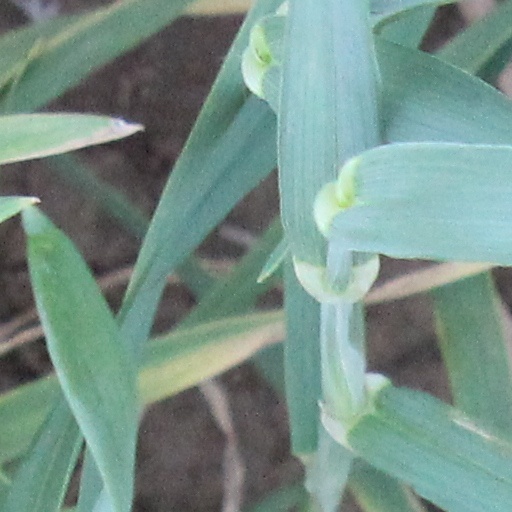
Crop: wheat